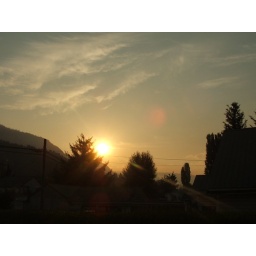
yellow sky in the morning = get the heck out of town